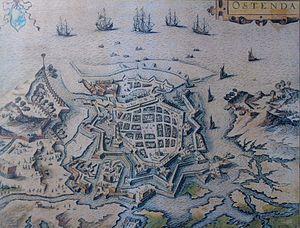
1601 est une année commune commençant un lundi.